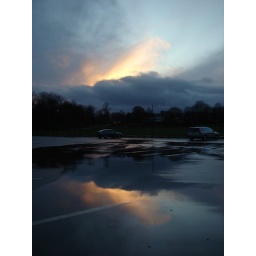
Illuminated storm cloud reflected in a wet Hillsborough Park car park